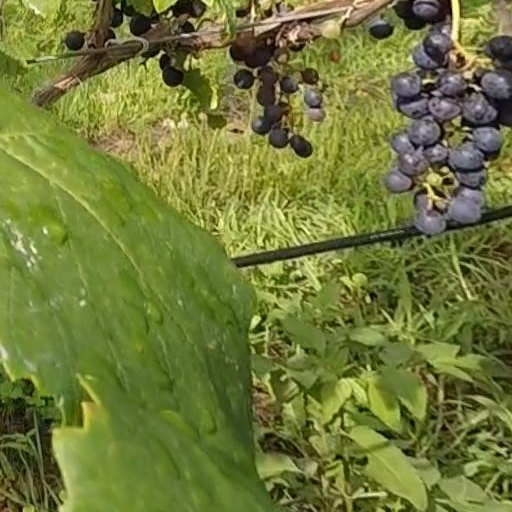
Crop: grape